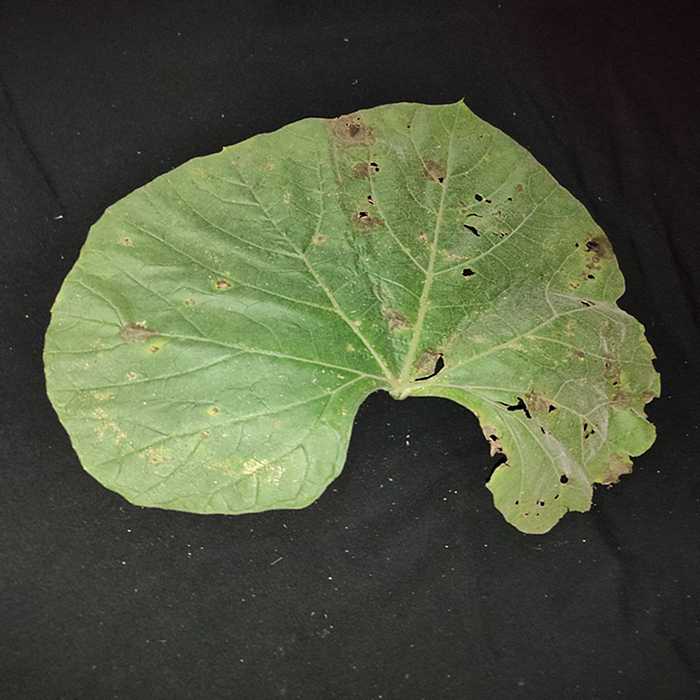
Plant: Bottle gourd
Label: Anthracnose